Dresden Leipzig railway station

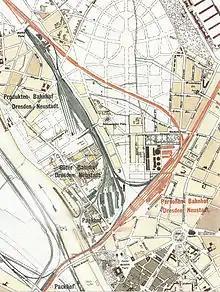
Design planning of the railway facilities of the passenger station and the freight station Dresden-Neustadt (1895)

In 1846, the downhill main track in the direction of Leipzig favoured an invention in railway operation: gravity was used for the first time to shunt wagons at Leipzig station. A locomotive pulled the wagons to be shunted onto the inclined track and after setting the appropriate points, the wagons were unrolled onto the desired track. This principle is still used today at marshalling yards with a .